Operation Barbarossa

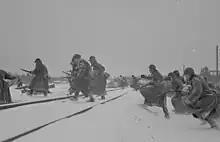
Finnish soldiers crossing the Murmansk Railway, 1941

At around 01:00 on Sunday, 22 June 1941, the Soviet military districts in the border area were alerted by NKO Directive No. 1, issued late on the night of 21 June. It called on them to "bring all forces to combat readiness", but to "avoid provocative actions of any kind". It took up to two hours for several of the units subordinate to the Fronts to receive the order of the directive, and the majority did not receive it before the invasion commenced. A German communist deserter, Alfred Liskow, had crossed the lines at 21:00 on 21 June and informed the Soviets that an attack was coming at 04:00. Stalin was informed, but apparently regarded it as disinformation. Liskow was still being interrogated when the attack began.